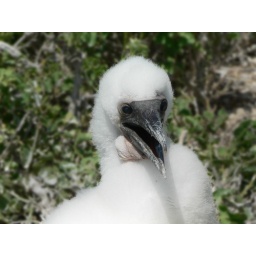
Young Magnificent Frigate bird male chick waiting for lunch to be delivered by his mother